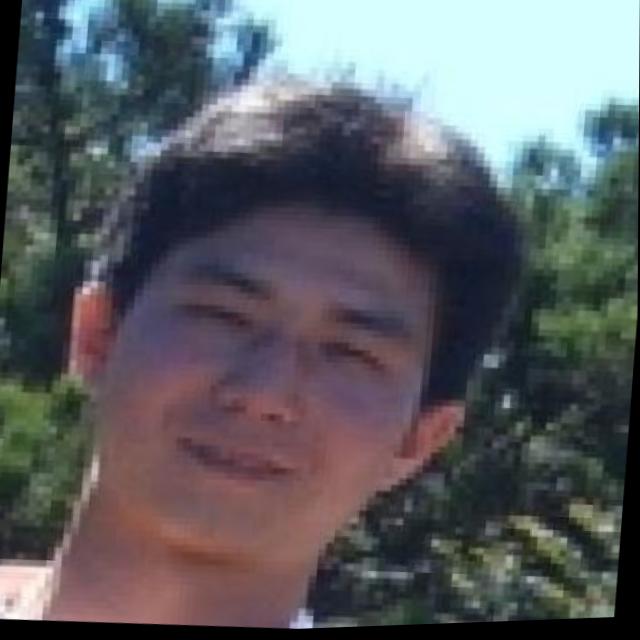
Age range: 21-44